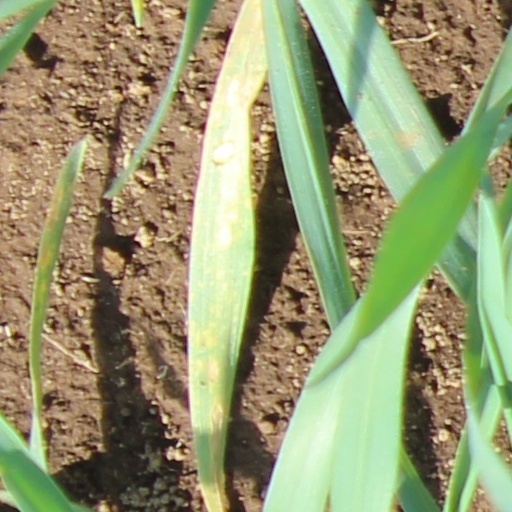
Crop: wheat